Francisco Barnés Salinas

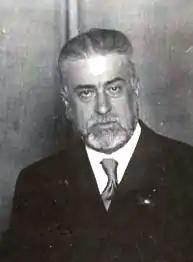

Francisco José Barnés Salinas (1877–1947) was a Spanish professor and Left Republican politician. He was Minister of Public Instruction and the Arts during the Second Spanish Republic. After the Spanish Civil War (1936–39) he went into exile in Mexico, where he died.